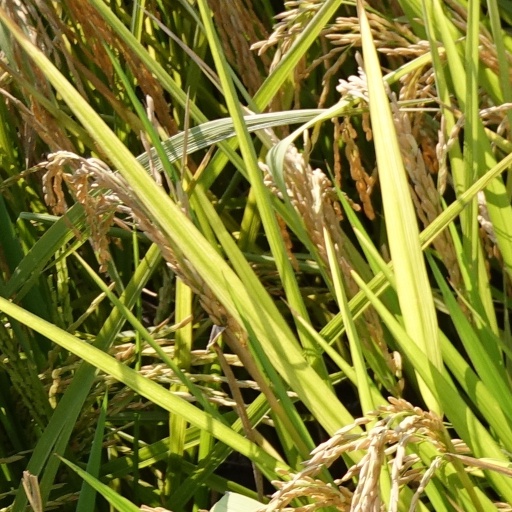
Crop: rice